Joseph Black

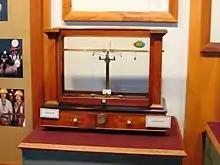
A precision analytical balance

In about 1750, while still a student, Black developed the analytical balance based on a light-weight beam balanced on a wedge-shaped fulcrum. Each arm carried a pan on which the sample or standard weights was placed. It far exceeded the accuracy of any other balance of the time and became an important scientific instrument in most chemistry laboratories.